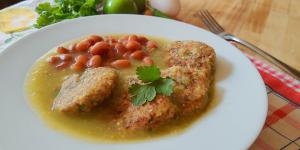
tortitas de atun en salsa verde